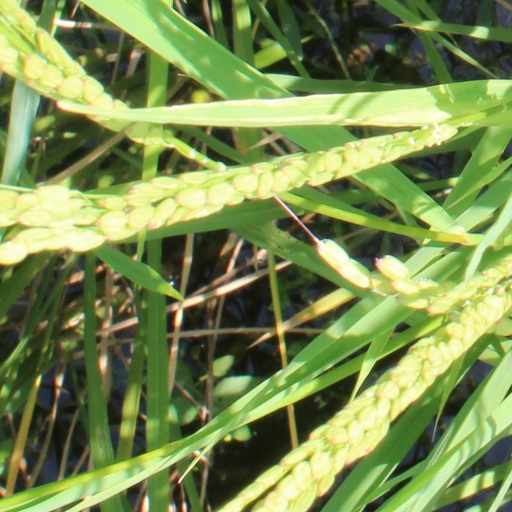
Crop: rice